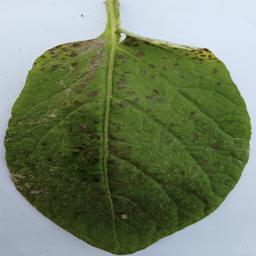
Etiqueta: Tizon_Temprano